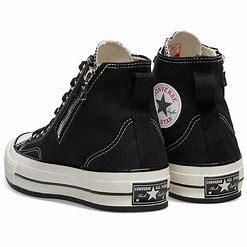
Brand: Converse
Model: Chuck Taylor All Star 1970S Canvas